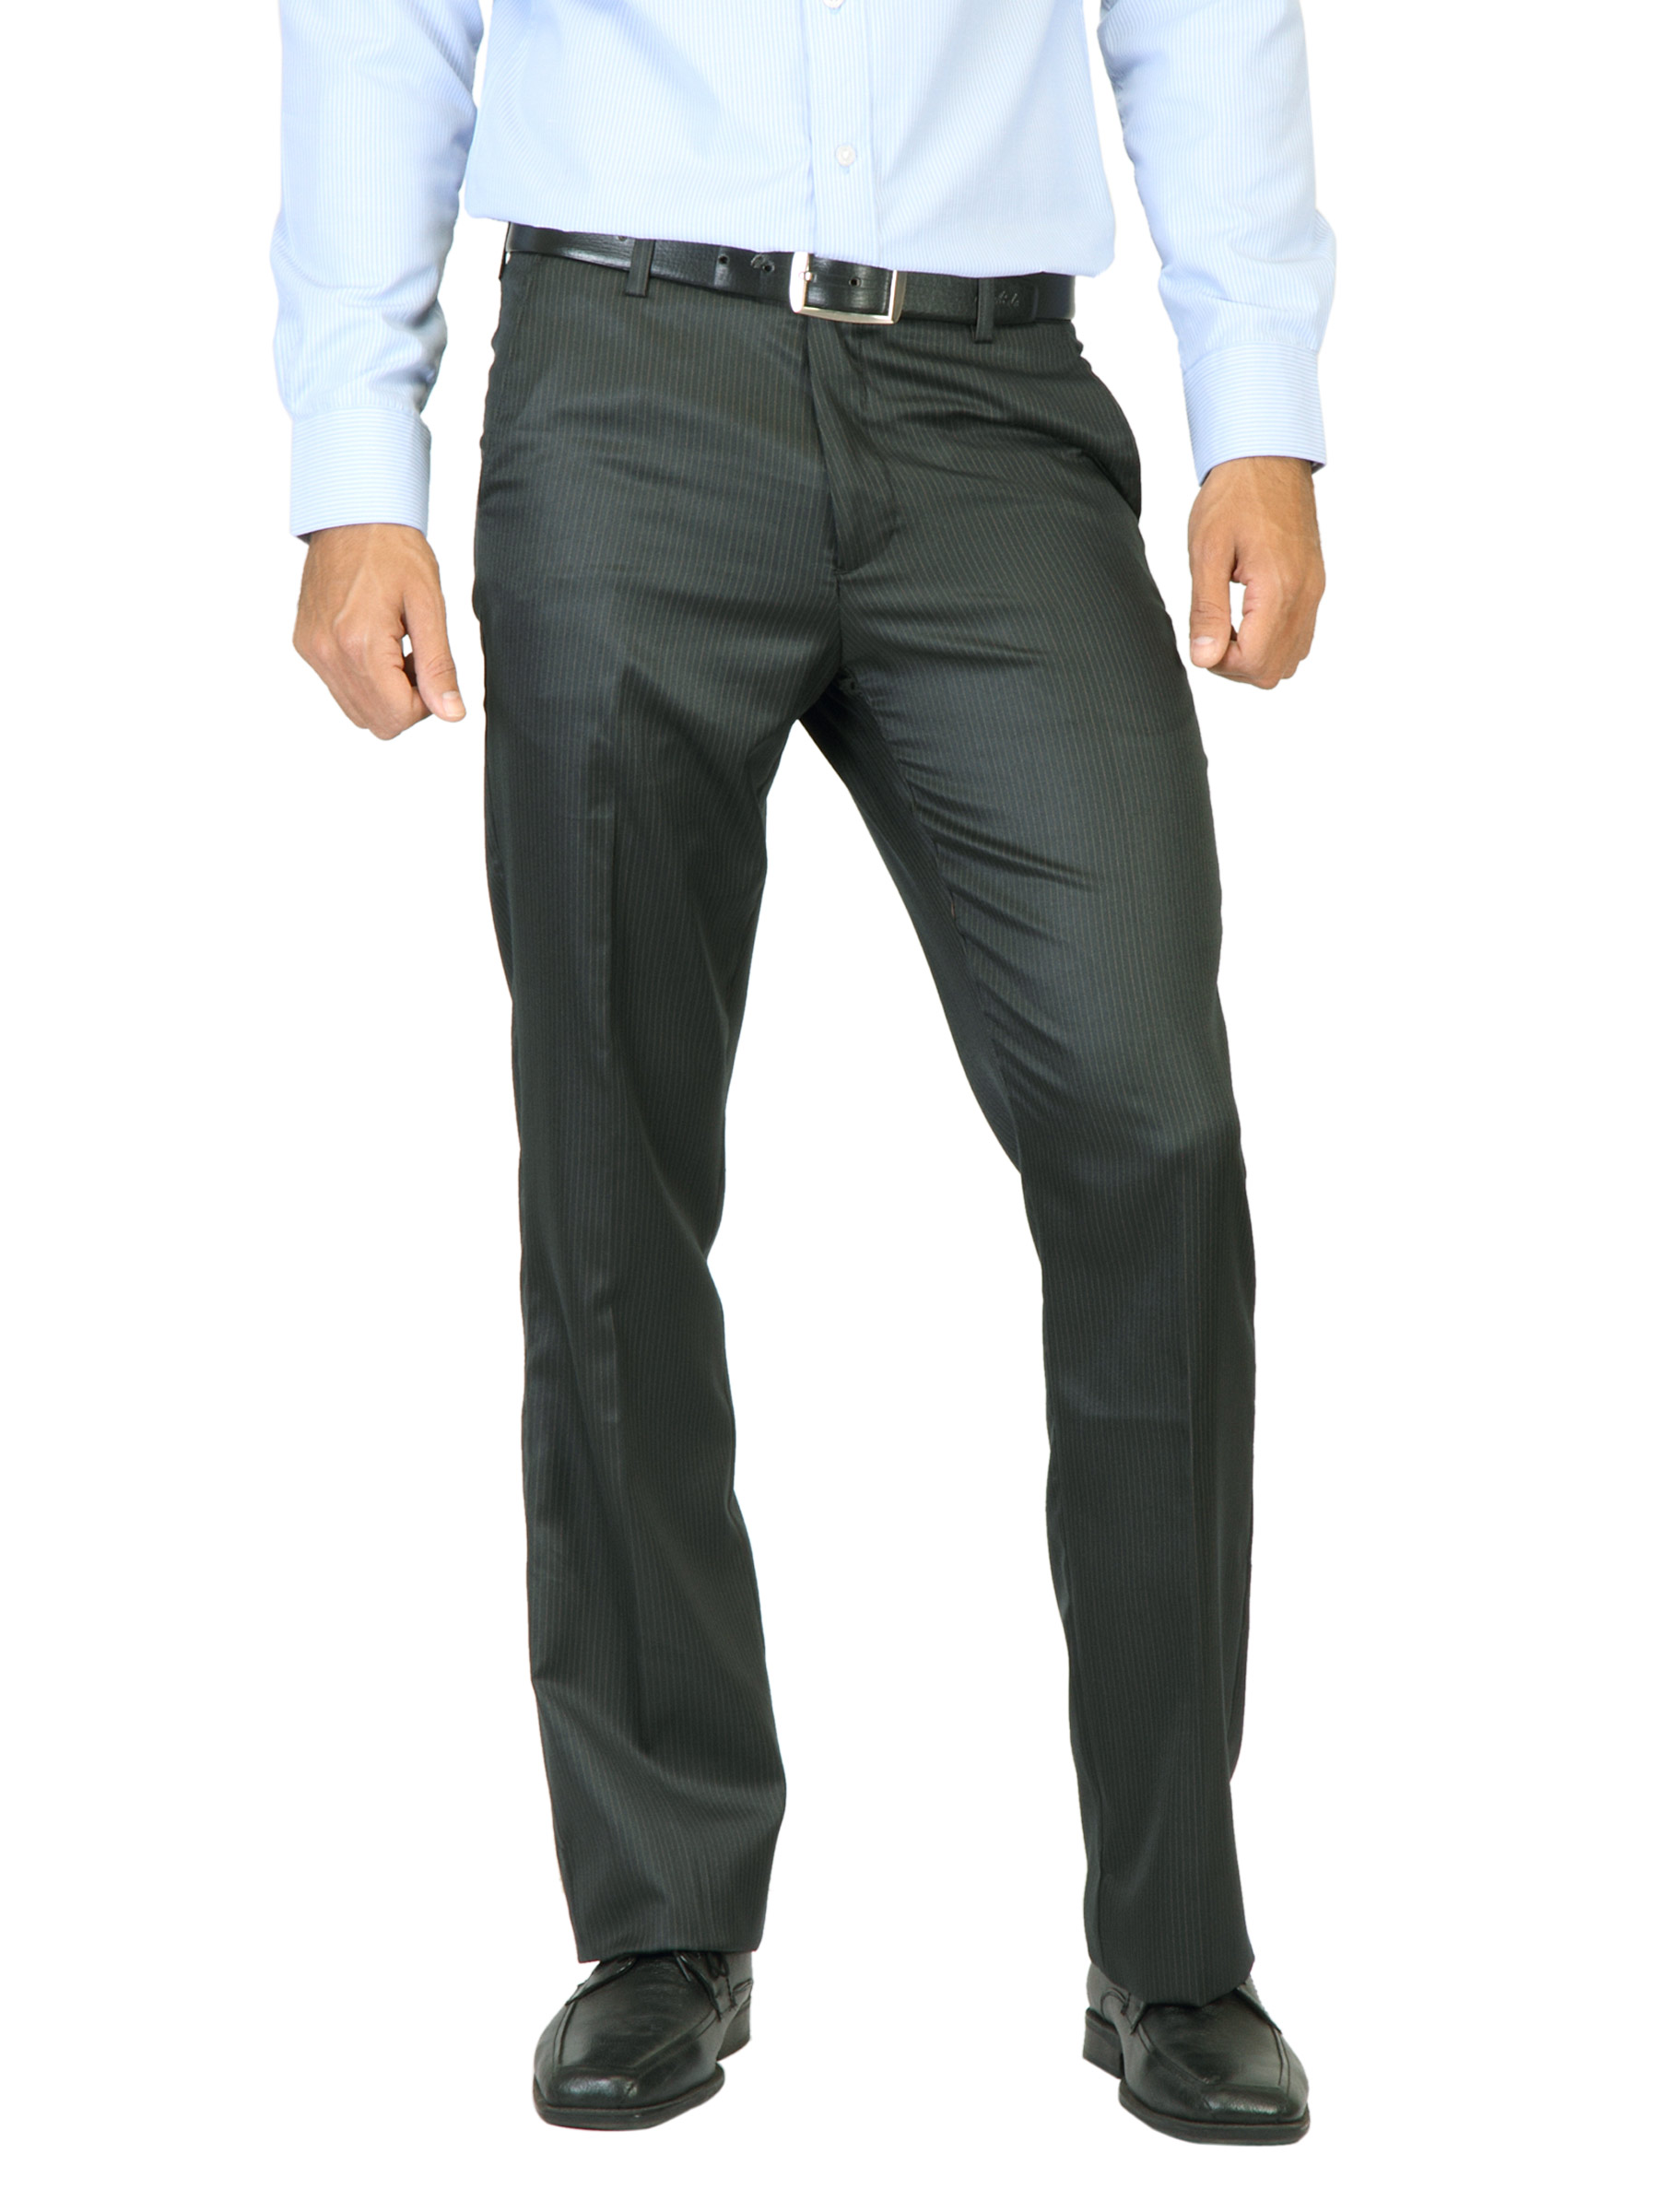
Mark Taylor Men Striped Grey Trousers
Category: Apparel / Bottomwear / Trousers
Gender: Men
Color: Black
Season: Summer 2012
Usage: Formal